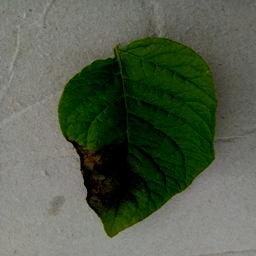
Etiqueta: Late Blight